Ren Neiming

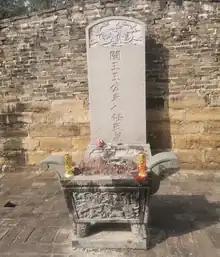

Very little was recorded about Lady Ren in extant sources, which indicated that her geographic origins and her family background had been lost to history even when the sources were written. She was created a lady (國夫人, "Guo Furen") during Wang Shenzhi's reign as the Prince of Min. She carried that title for several years before her death. She was buried on the backside of Mount Fengchi in Fu Prefecture (福州, in modern Fuzhou, Fujian). After Wang Shengzhi himself died in 925, he was buried with her. In the "Longqi" era of Wang Shenzhi's son Wang Yanjun (who had claimed imperial title by that point), who was born of his primary concubine Lady Huang, Wang Shenzhi and Lady Ren were posthumously honored emperor and empress.